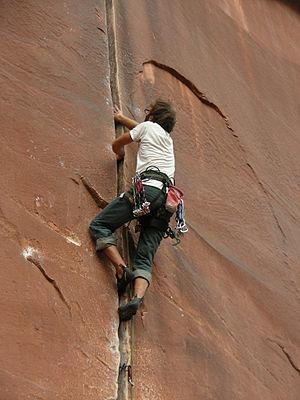
Indian Creek - Un habitué qui enchaine le Coyne Crack (5.11+ à doigts) à Supercrack Buttress
L’escalade en fissure est un type d'escalade rocheuse, pratiquée en grimpant le long de fissures en utilisant des techniques spécifiques de progression avec les mains et les pieds : verrous, coincements, oppositions. La taille des fissures varient d'une largeur permettant de rentrer les doigts à l'intérieur à des fissures assez larges pour permettre d'y rentrer le corps et d'étendre les membres. De nombreuses voies d'escalade traditionnelle suivent des fissures, puisqu'elles facilitent le placement de coinceurs.